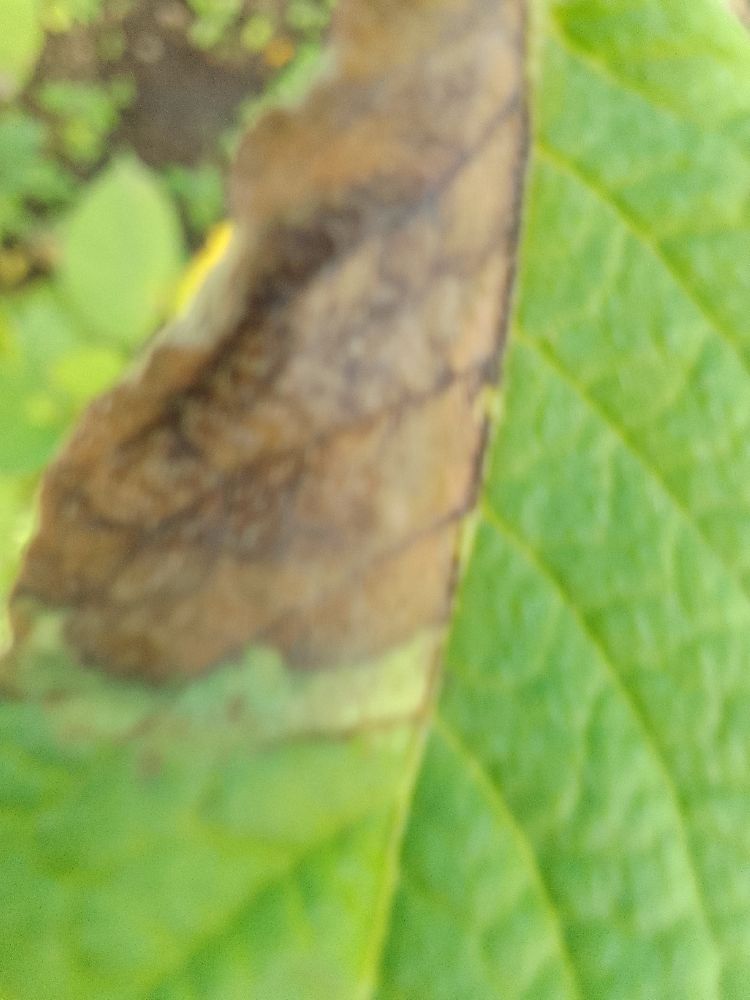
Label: Late blight